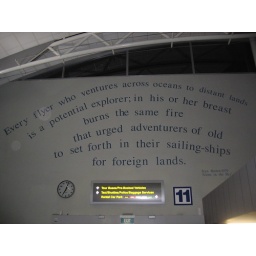
wall above the door leaving auckland airport